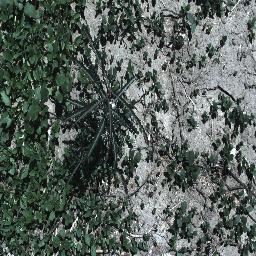
Label: parkinsonia